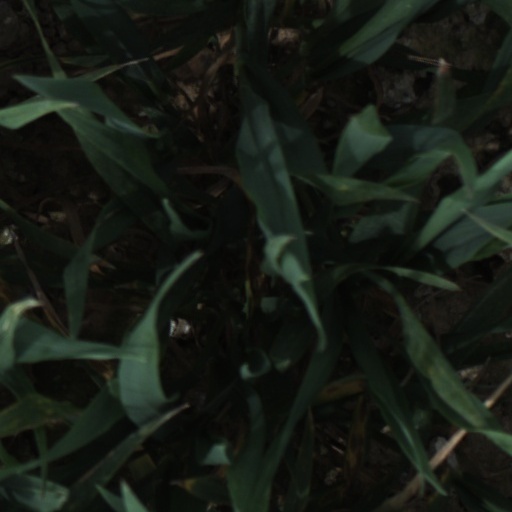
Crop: wheat